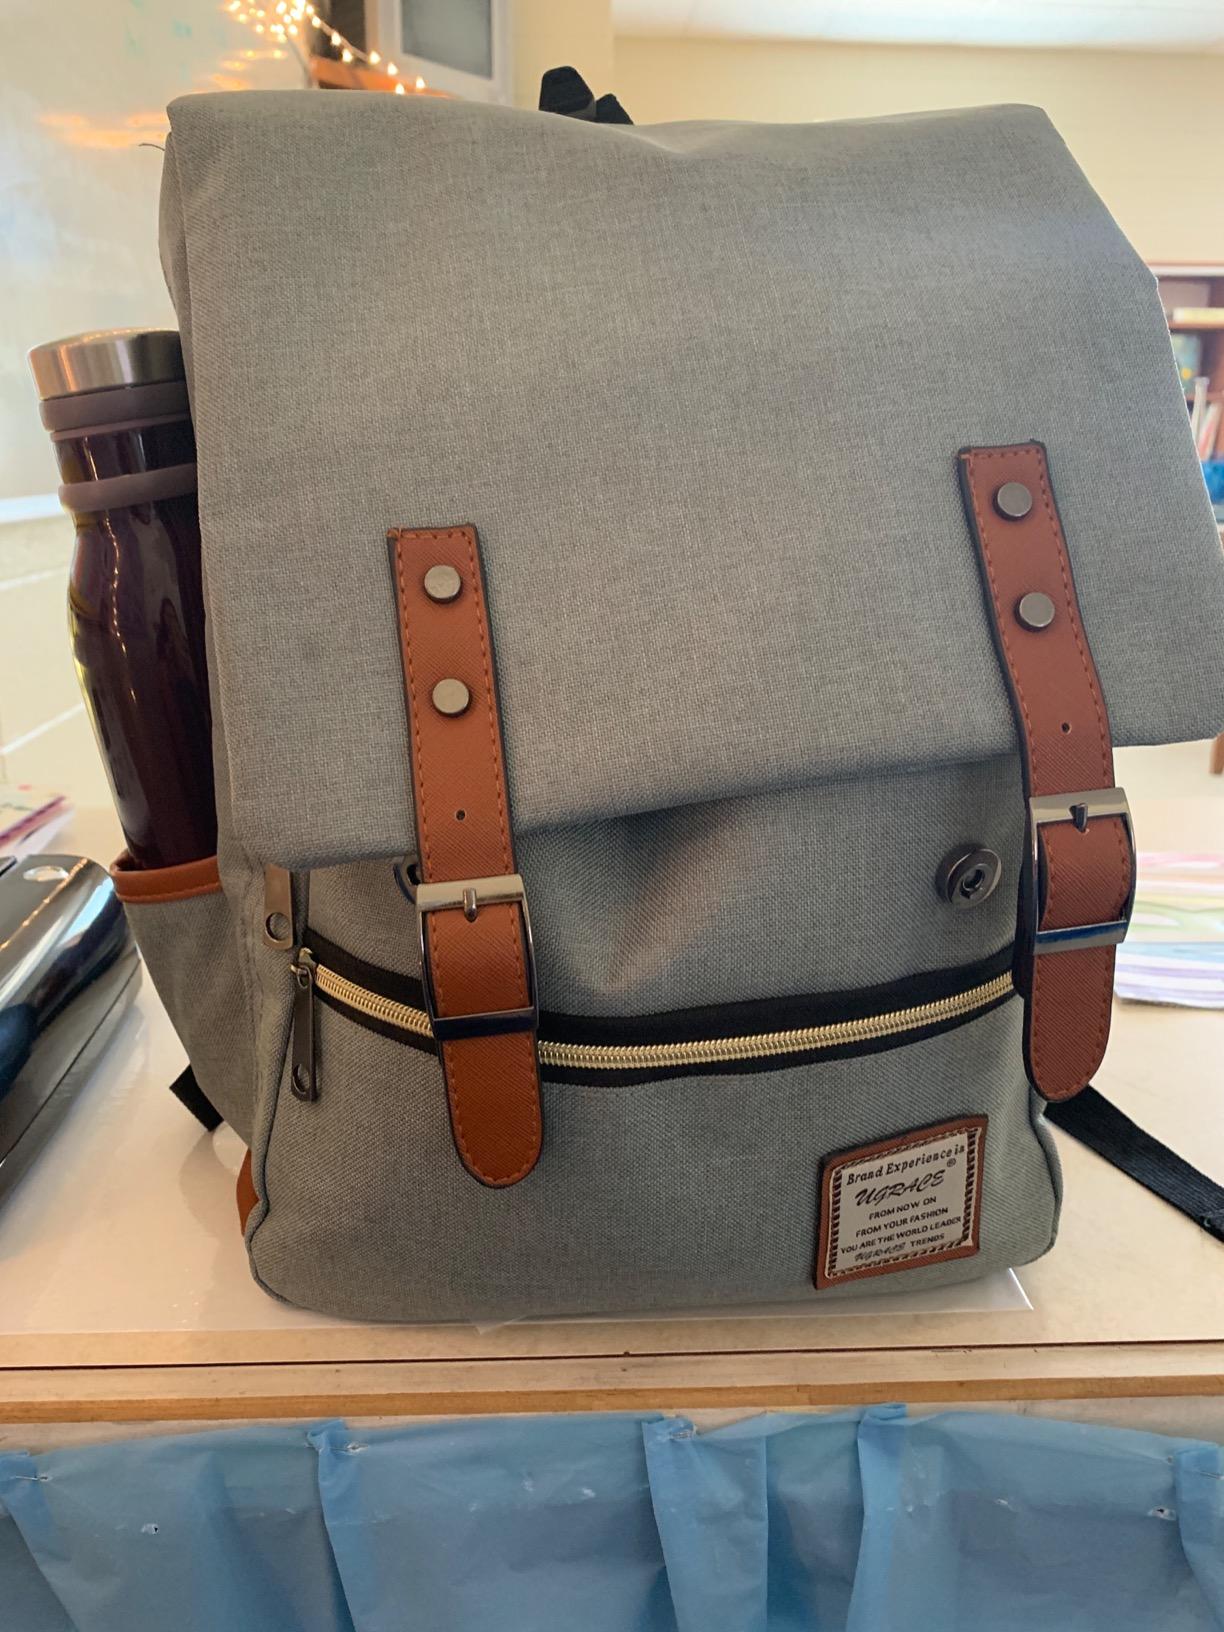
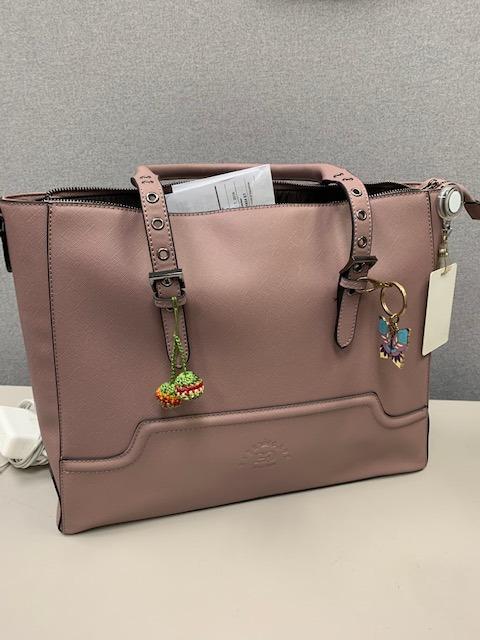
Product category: bag
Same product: no